Tibbot MacWalter Kittagh Bourke

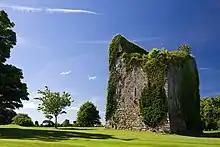
Cloonagashel Castle, Ballinrobe

Kittagh first appears in historical records following his father Walter's involvement in the MacWilliam rebellion of the 1580s against the Composition of Connacht. This was an English policy under which Risdeárd Bourke was recognized as the rightful lord of the MacWilliam territories, making his eldest son the automatic heir. This policy threatened the lands and inheritance rights of other local nobles, including Walter Kittagh. Walter made peace with the English in late 1590, securing his lands, but died shortly thereafter, leaving Tibbot in charge of his estate.